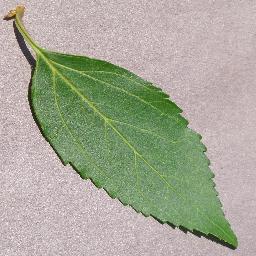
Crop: cherry
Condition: (including_sour)_healthy